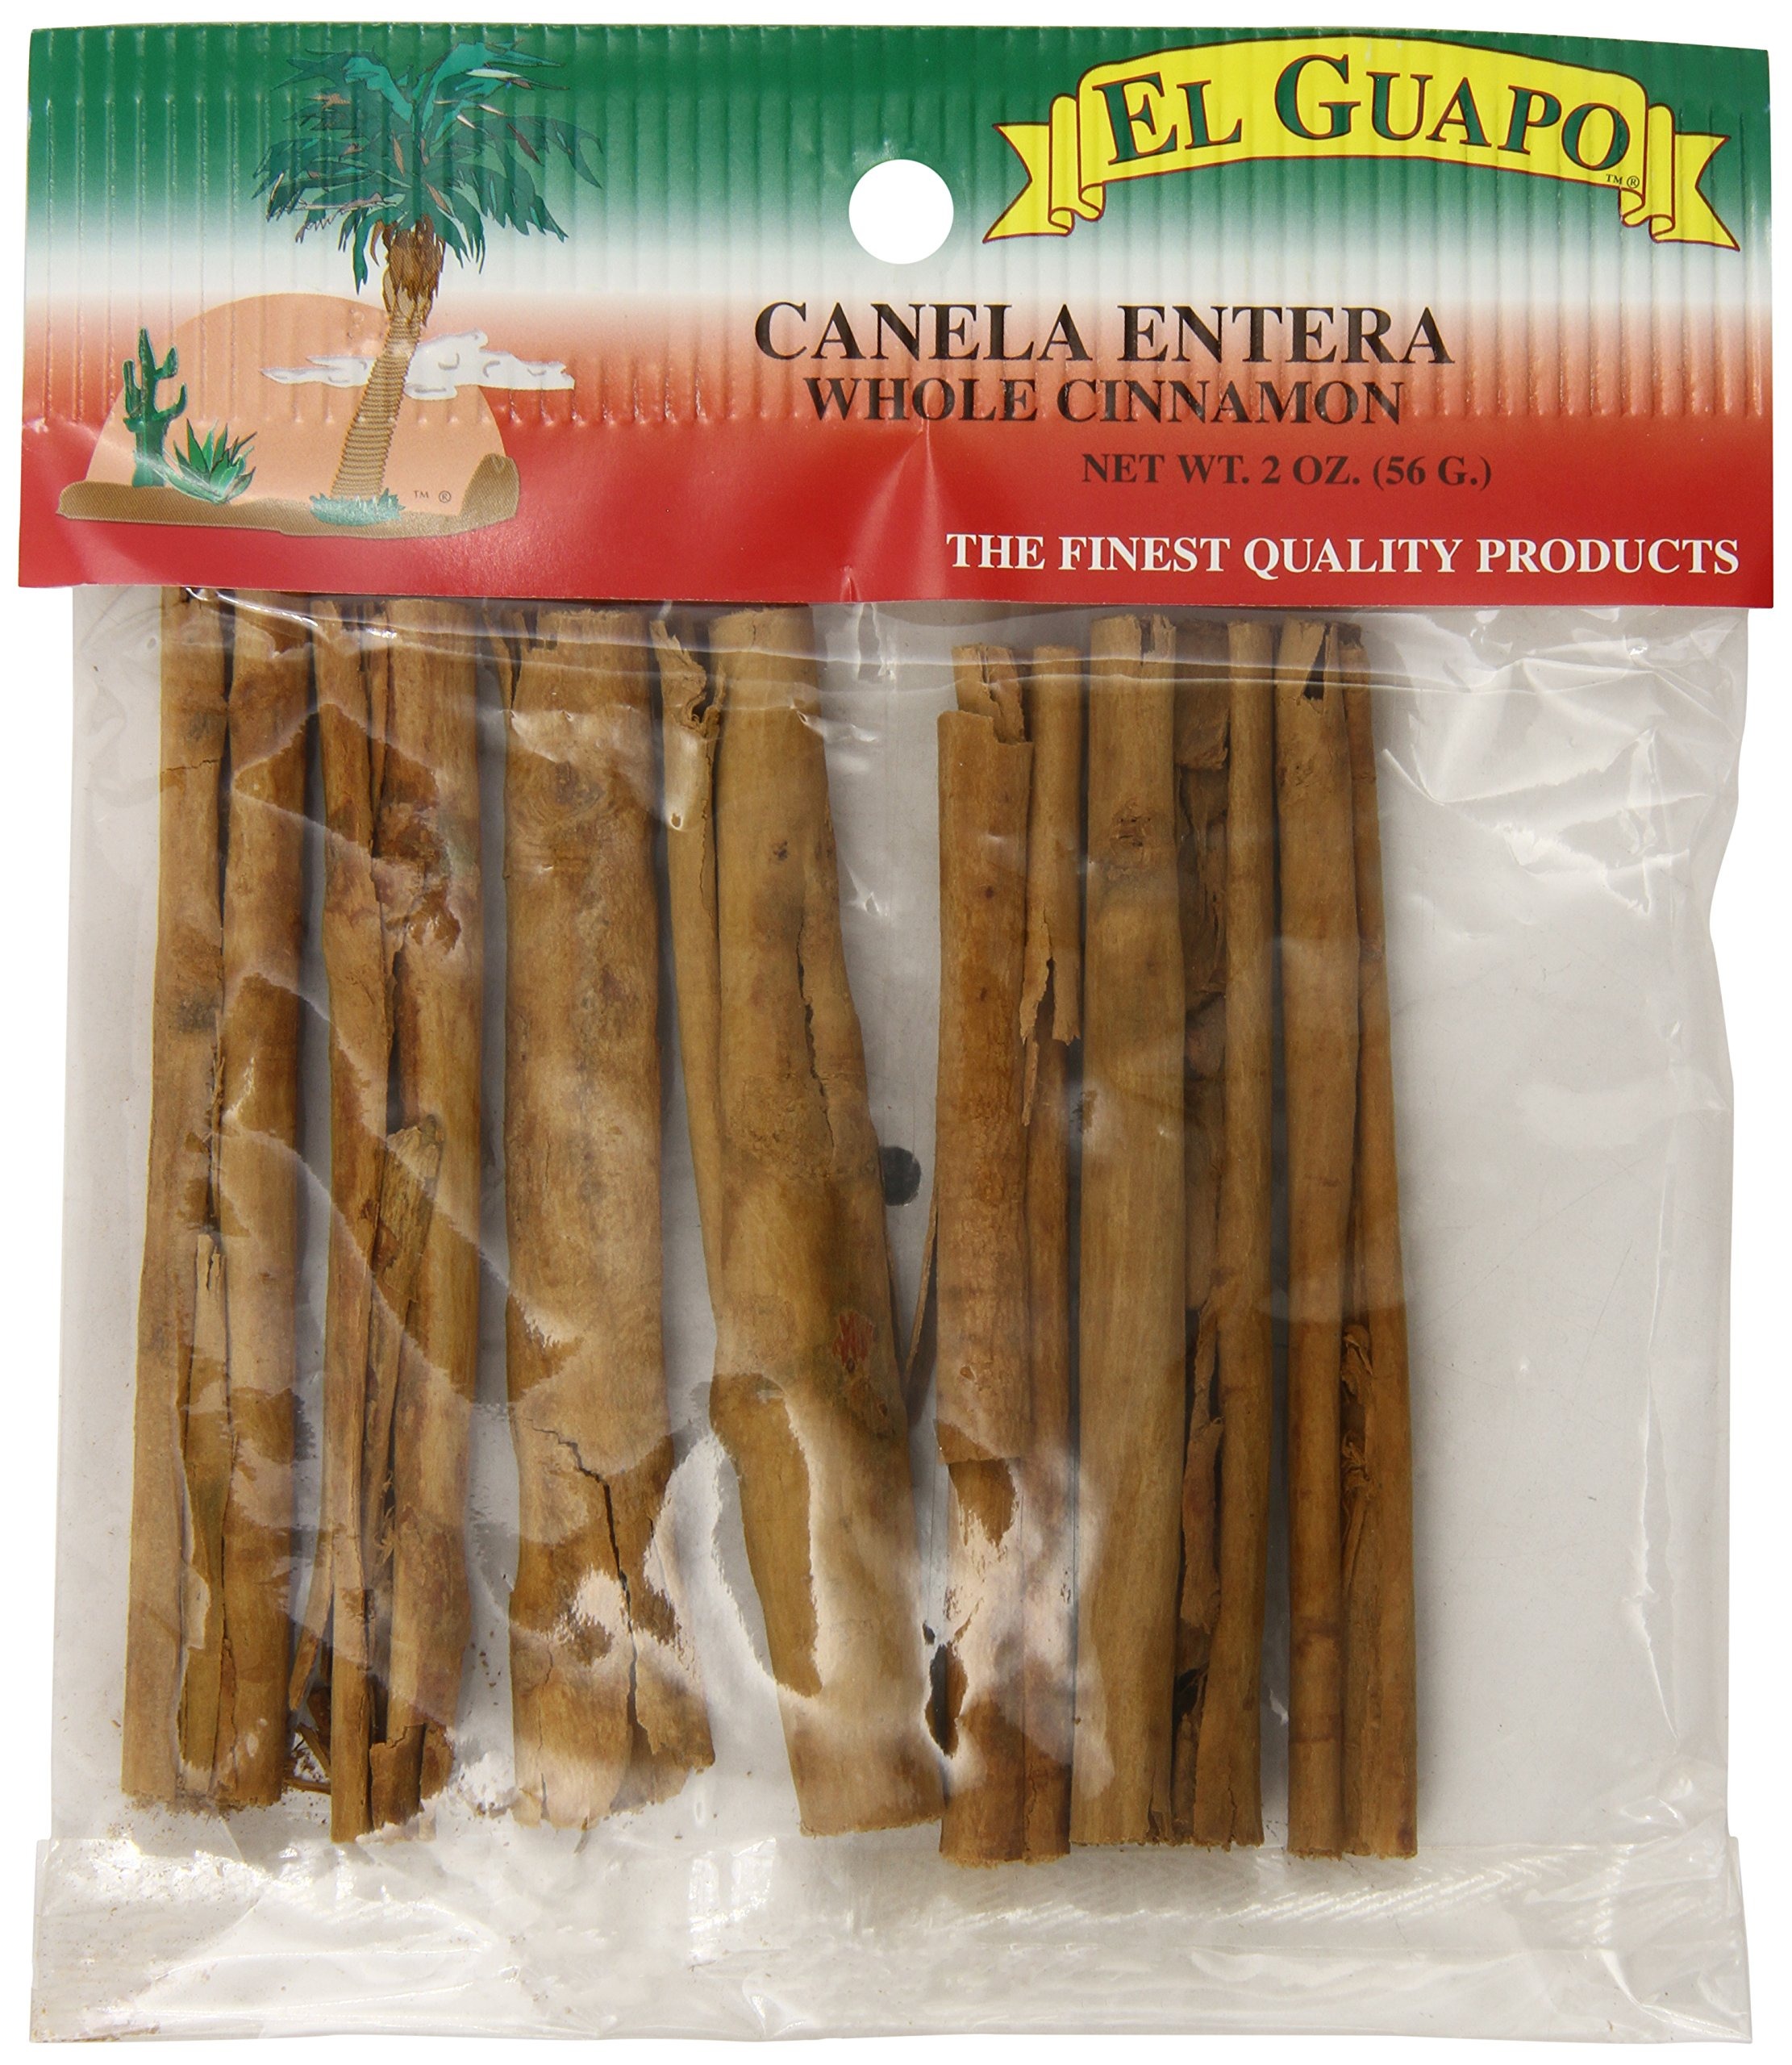
Item Name: El Guapo Cinnamon Sticks, 5 inch, 2-Ounce (Pack of 12)
Value: 24.0
Unit: Ounce

Price: 3.99